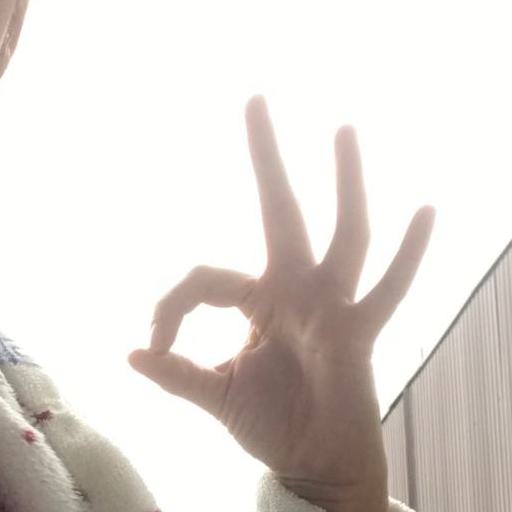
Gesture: ok